National Inventors Hall of Fame

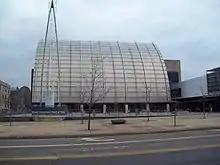
Inventure Place & NIHFM (Akron), 1995-2008

From the beginning, the Inventure Place was intended to be more than a science and technology museum and library. It was designed to double as an inventor's workshop and a national resource center for creativity. Designed by an architect from New York City, James Stewart Polshek, it was a stainless-steel building, shaped like a curving row of white sails, with five tiers of exhibits. One of the exhibits allowed the visitors to use computer programs for making animations and mechanisms for running laser-light shows.